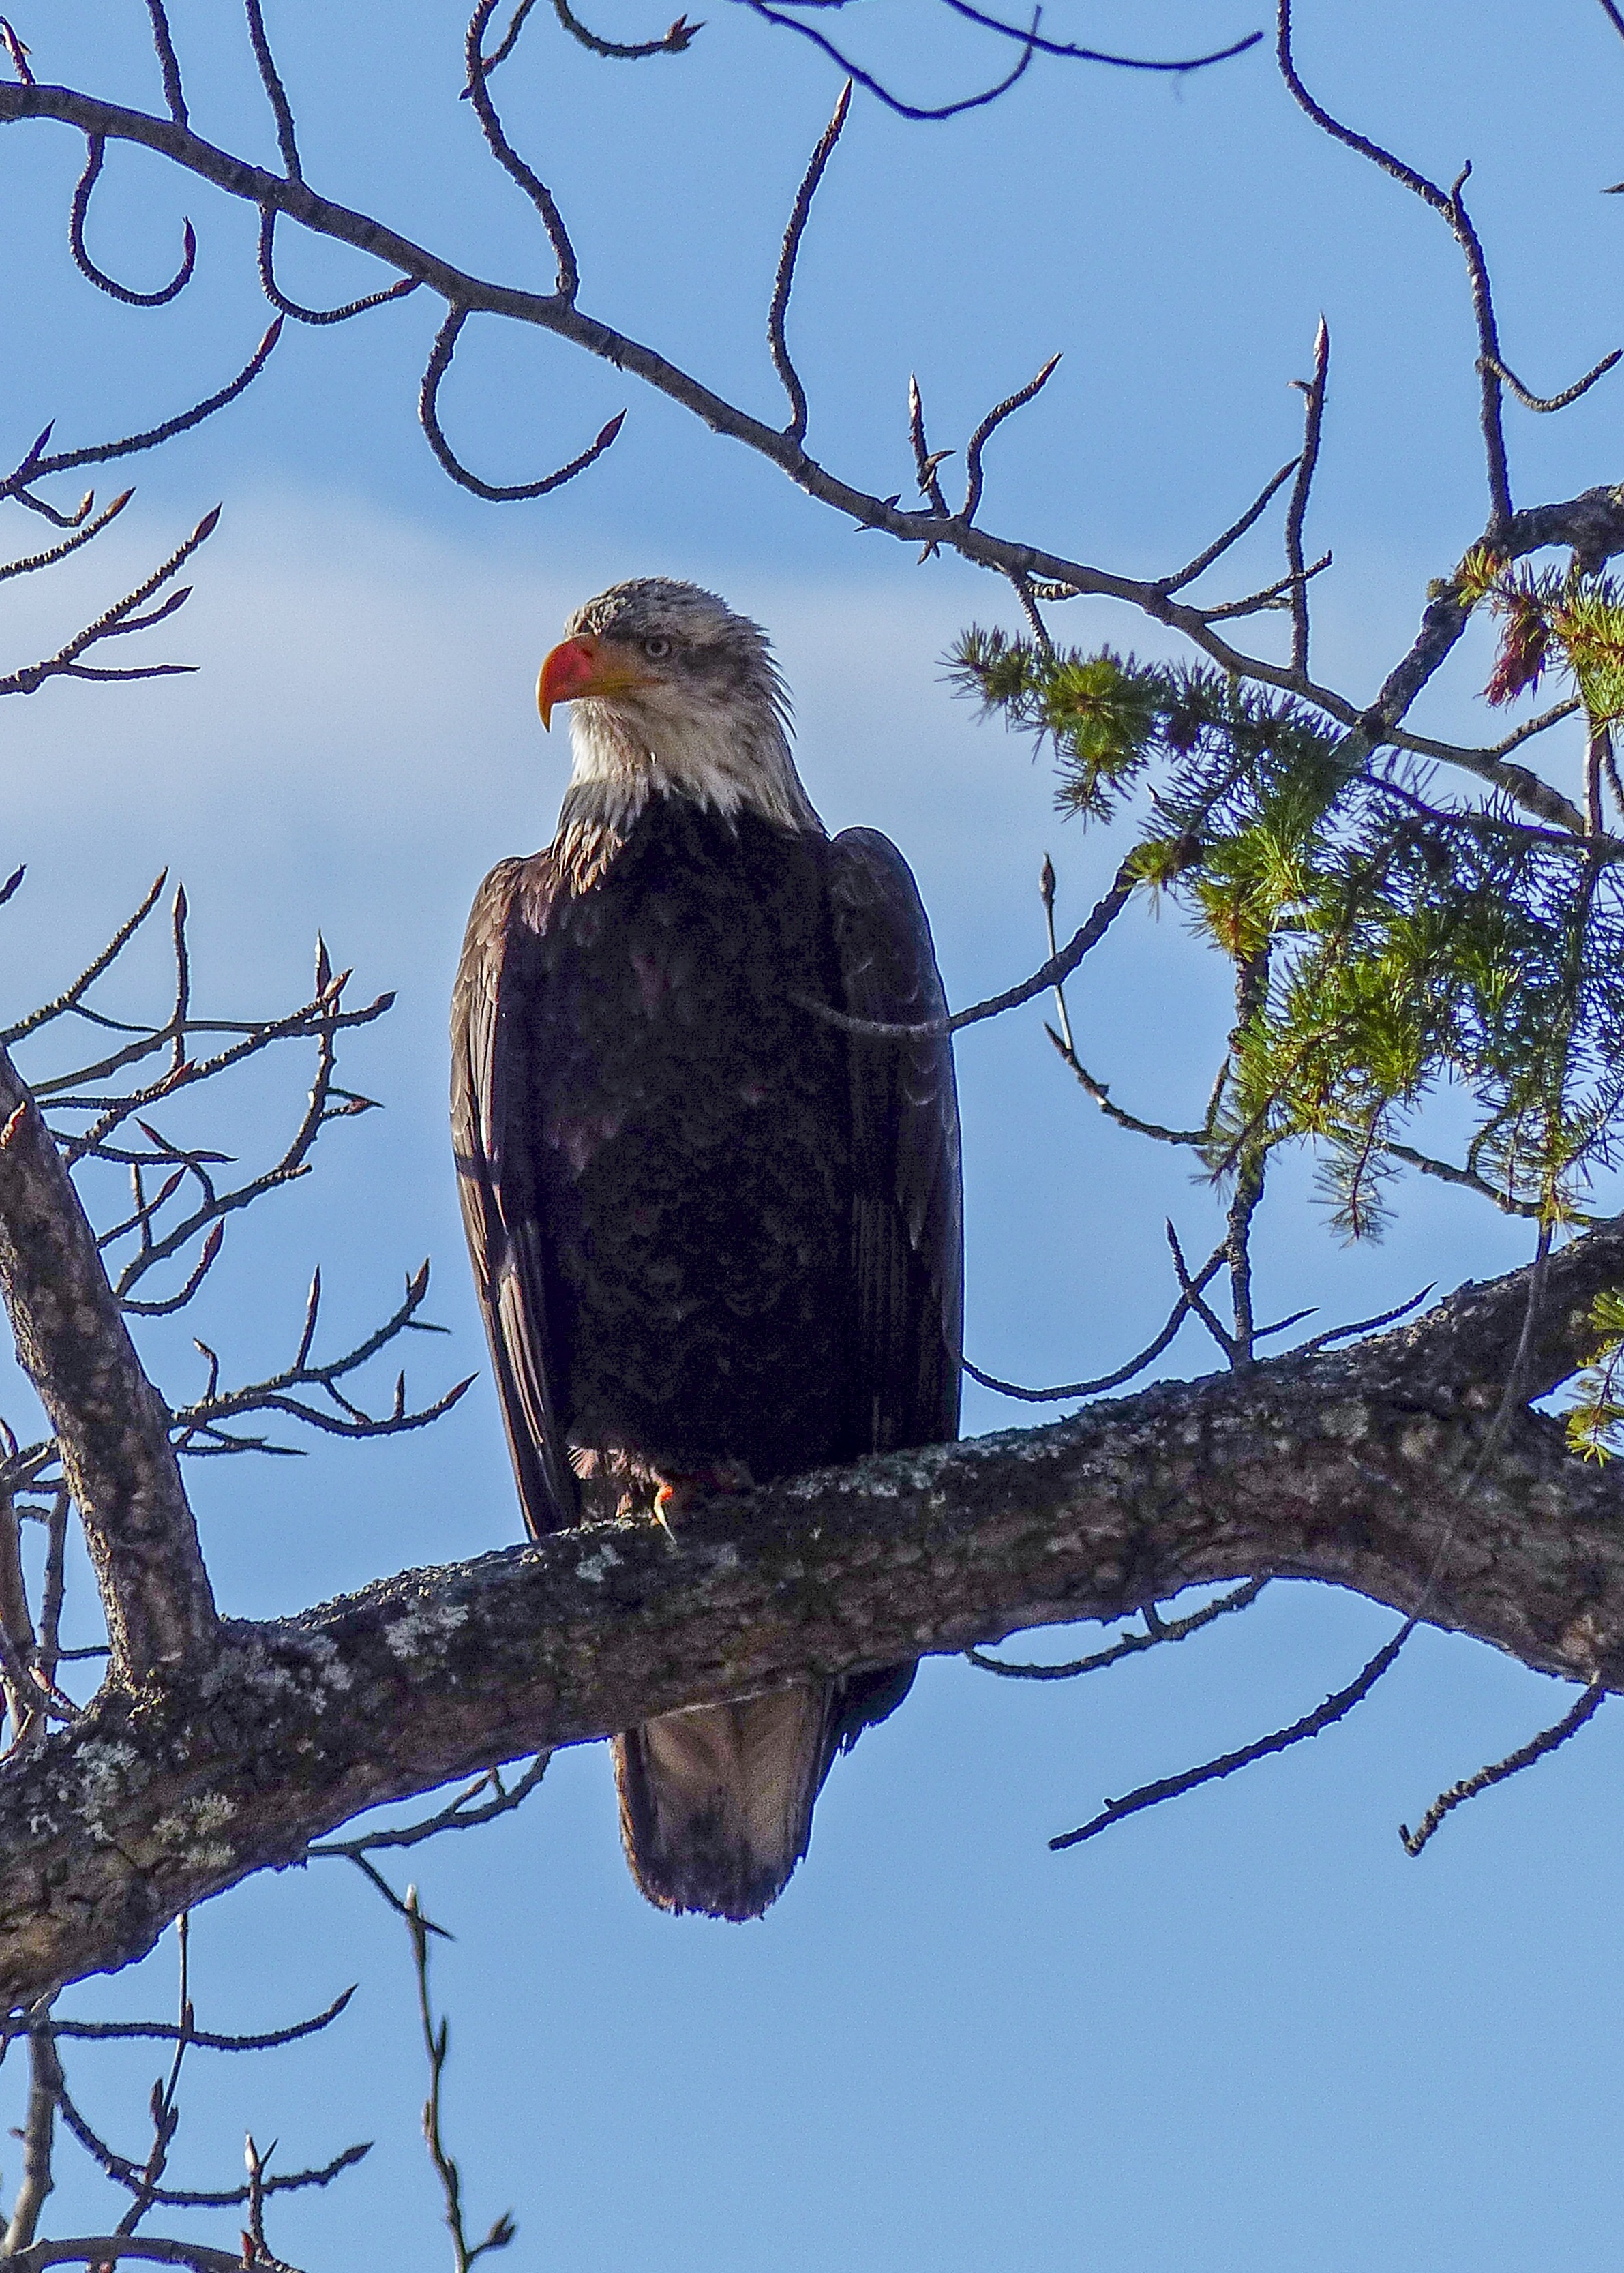
nature, branch, bird, animal, wildlife, beak, symbol, eagle, predator, freedom, hawk, fauna, raptor, majestic, bird of prey, bald eagle, wild life, vertebrate, beauty, feathered, proud, symbolic, big bird, haliaetus leucocephales